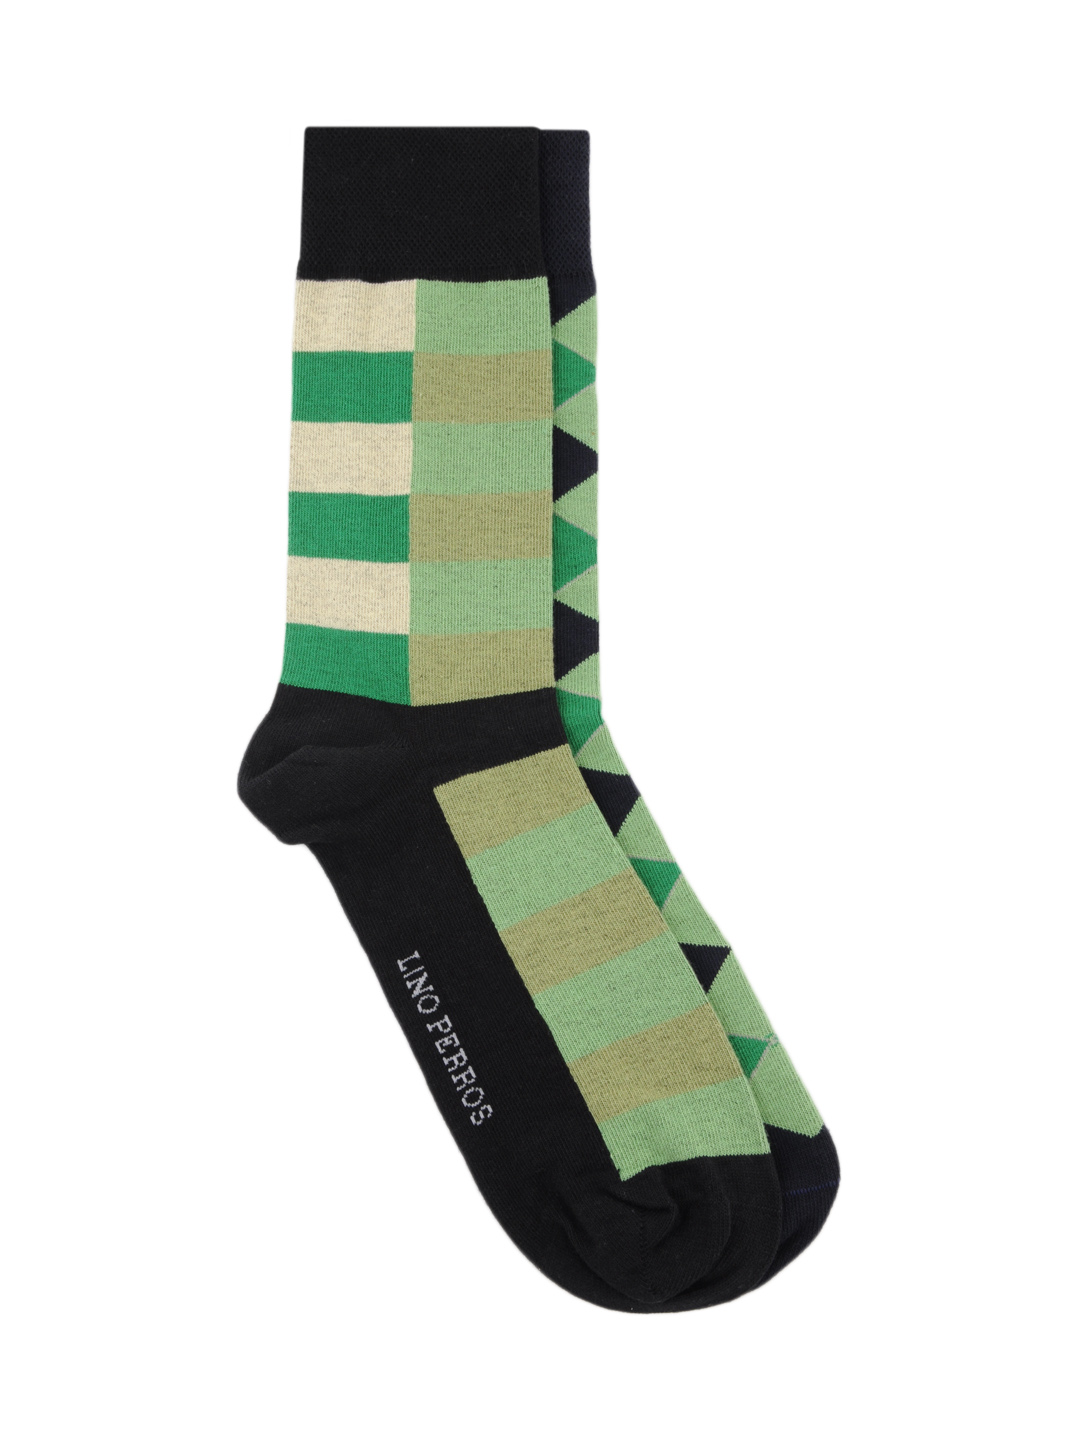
Lino Perros Men Pack of 2 Socks
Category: Accessories / Socks / Socks
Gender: Men
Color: Green
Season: Summer 2012
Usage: Casual